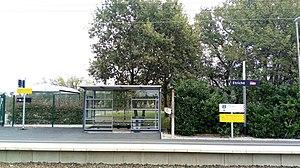
Gare d'étriché - châteauneuf
Étriché est une commune française située dans le département de Maine-et-Loire en région Pays de la Loire.